Clay Matthews III

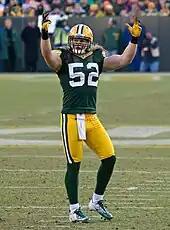
A picture of Clay Matthews in uniform on the field with his hands in the area, presumably to pump up the home-team crowd

Prior to the 2012 season, "Sporting News" ranked Matthews as the second-best outside linebacker in the league, only behind Cowboys' star DeMarcus Ware. Matthews started the season with a bang. He recorded 2.5 sacks in the 30–22 season opener loss to the eventual NFC champion San Francisco 49ers and then posted a career-high 3.5 sacks against the Chicago Bears on Thursday Night Football. Matthews became one of only six players in NFL history to record six or more sacks in the first two games of the season, and is the only player ever to do it twice. Entering Week 9 against the Arizona Cardinals, he was second in the league in sacks with nine. Matthews had to leave the game in the second half after his left hamstring started to tighten up. He was eventually ruled out for Weeks 11 through 13. After missing four straight games with the hamstring injury, Matthews recorded six tackles, two sacks, and a pass deflection in a 21–13 victory over the Chicago Bears. This victory crowned the Packers as NFC North champions for the second year in a row. Matthews totaled three tackles and a sack in a 37–34 season ending loss to the Minnesota Vikings. He finished the season with 43 tackles, 13.0 sacks (fifth in the league), two passes defended, and a forced fumble. Matthews was selected to his fourth straight Pro Bowl, but dropped out due to injury, and was named to the All-Pro team for the second time. He was ranked 31st by his fellow players on the NFL Top 100 Players of 2013.